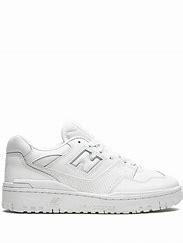
Brand: New
Model: Balance kg New Balance 550